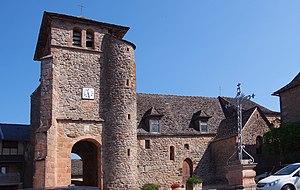
La Bastide-l'Évêque (Occitanie, France). L'église Saint-Jean-Baptiste.
La Bastide-l'Évêque, est une ancienne commune française située dans le département de l'Aveyron, en région Occitanie, devenue, le 1ᵉʳ janvier 2016, une commune déléguée de la commune nouvelle du Bas-Ségala.